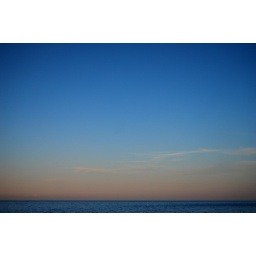
blue under yellow sky